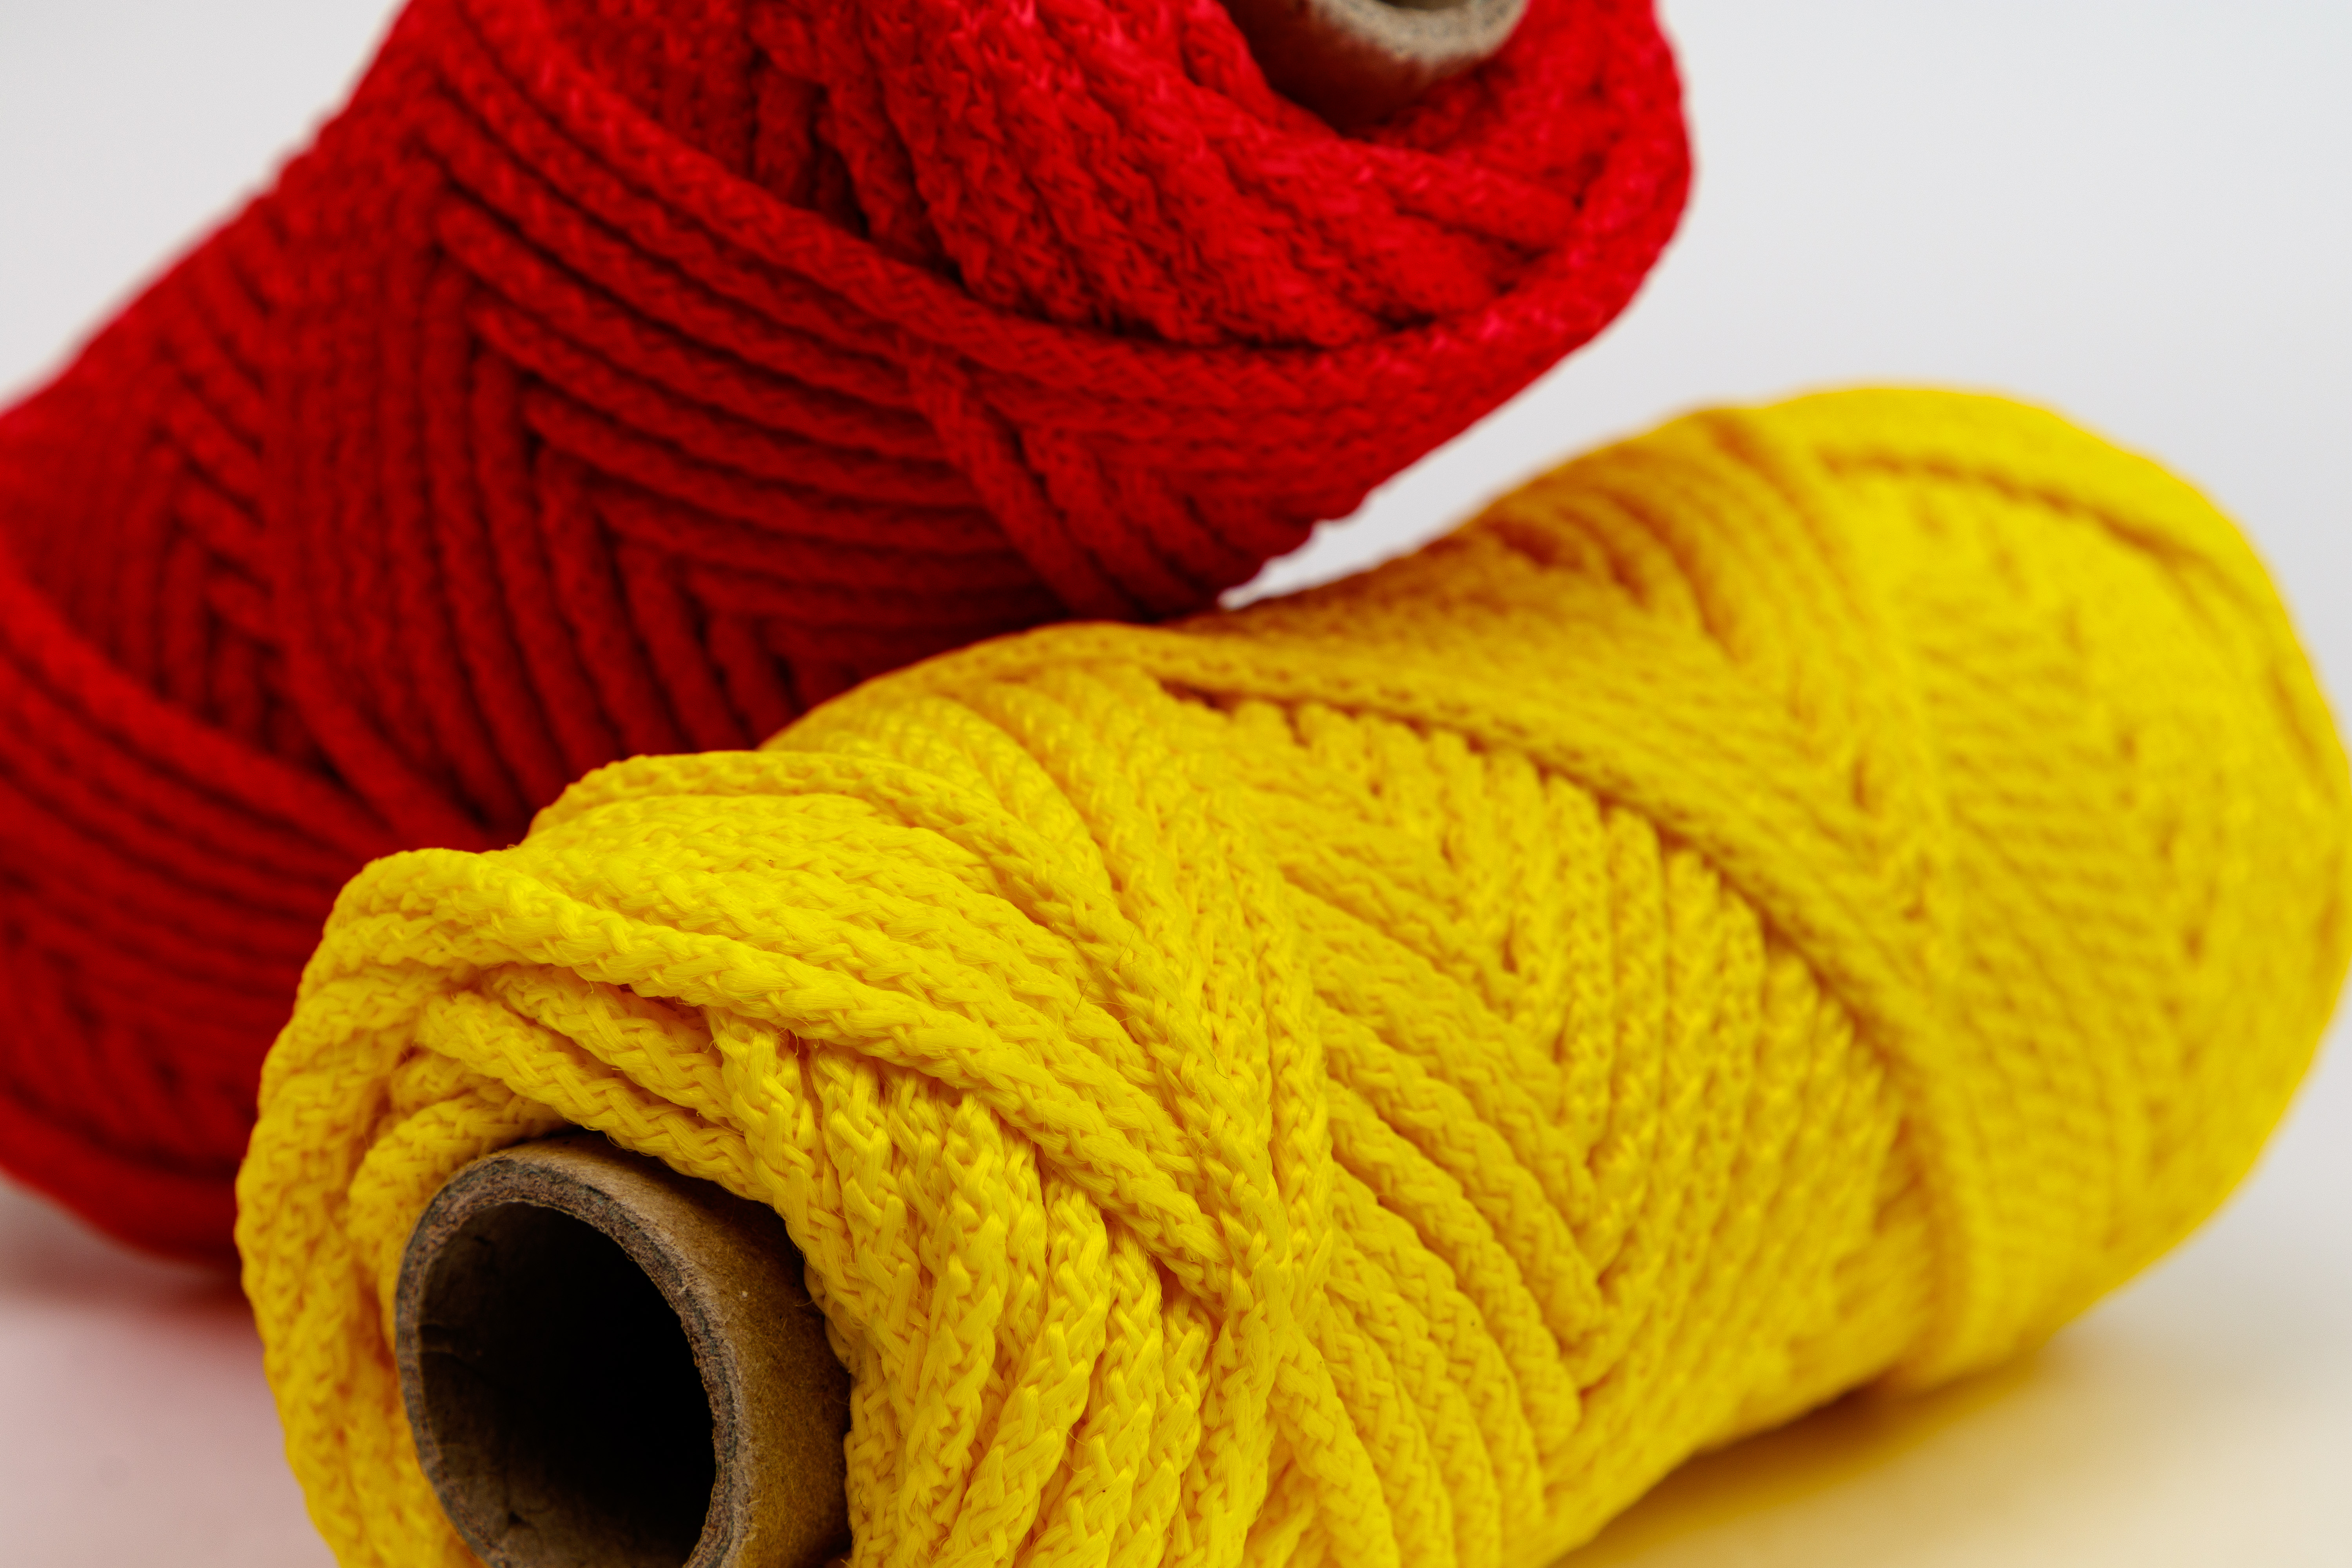
rope, twine, craft, cord, spool, reel, packaging, fastening, tying, durable, skein, colorful, tool, accessories, yellow, textile, red, wool, orange, Colorfulness, thread, woolen, carmine, close up, knitting, coquelicot, fiber, creative arts